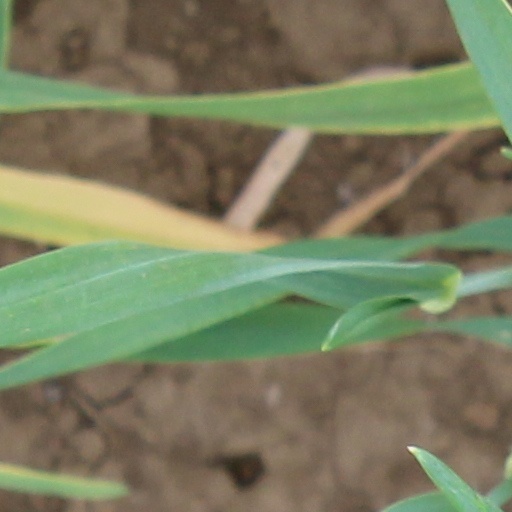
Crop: wheat